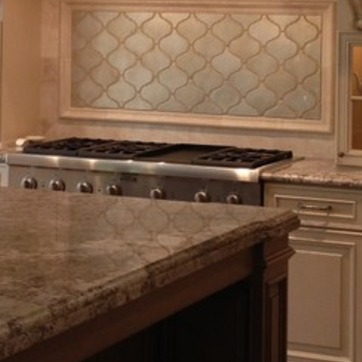
Material: metal